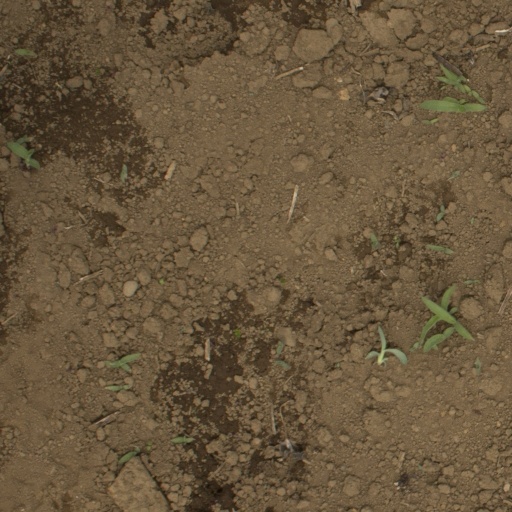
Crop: Jerusalem artichoke